Benjamin Chew

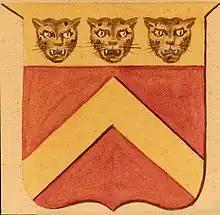
The Chew family's coat of arms

Chew was born the son of Samuel Chew, a physician and first Chief Justice of Delaware Colony, and Mary Galloway Chew. He was born in Anne Arundel County, Maryland, at his father's plantation, Maidstone. Benjamin Chew's great-great-grandfather, John Chew (1587–1668), a successful merchant, arrived in Jamestown in 1622 on the ship "Charitie"; he was granted of land in York County, Virginia.